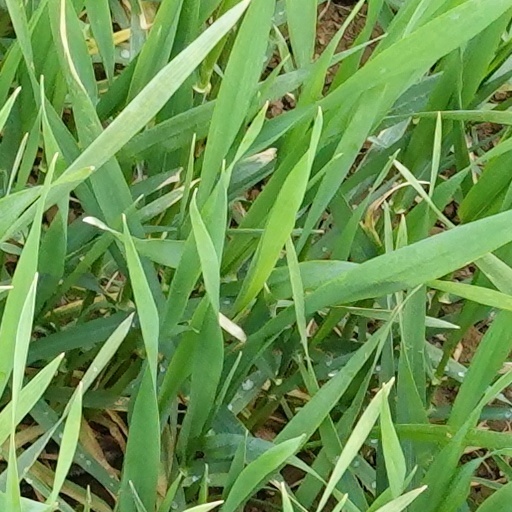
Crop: wheat